Franz Senn Hut

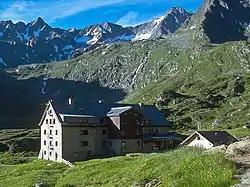
The Franz Senn Hut

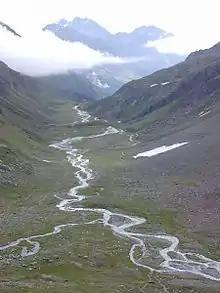
View down valley to the hut

The Franz Senn Hut is a large and very popular Category I alpine hut in the Stubai Alps owned by the Austrian Alpine Club ("Österreichischer Alpenverein"). It is a large, well-appointed hut, named after Franz Senn. Access is from Oberiss in the Oberbergtal off the Stubaital above Neustift.